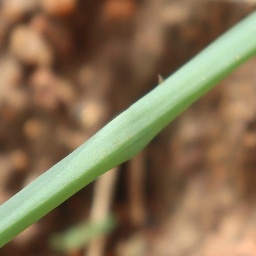
Label: healthy